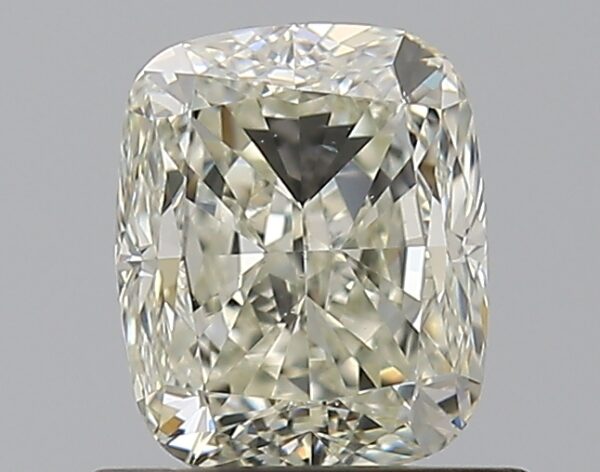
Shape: cushion
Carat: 1.01
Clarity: VS1
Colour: M
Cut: GD
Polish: EX
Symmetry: EX
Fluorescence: N
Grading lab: GIA
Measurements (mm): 6.01 x 4.95 x 3.65